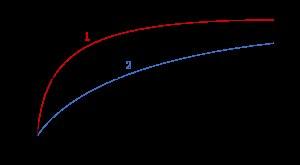
Une enzyme est une protéine dotée de propriétés catalytiques. Presque toutes les biomolécules capables de catalyser des réactions chimiques dans les cellules sont des enzymes ; certaines biomolécules catalytiques sont cependant constituées d'ARN et sont donc distinctes des enzymes : ce sont les ribozymes.